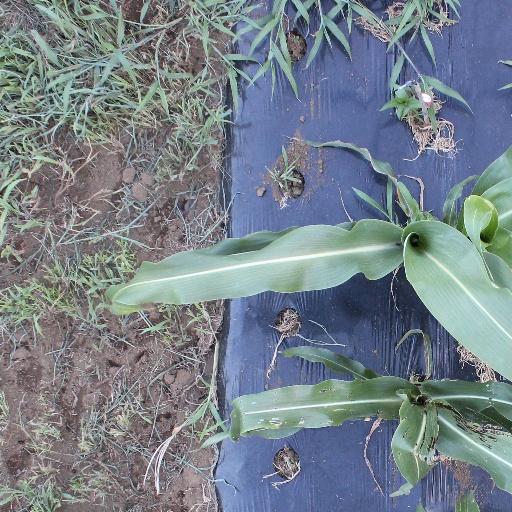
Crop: sorghum